Indian pitta

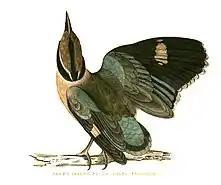

The Indian pitta is a small stubby-tailed bird that is mostly seen on the floor of forests or under dense undergrowth, foraging on insects in leaf litter. It has long, strong legs, a very short tail and stout bill, with a buff-coloured crown stripe, black coronal stripes, a thick black eye stripe and white throat and neck. The upper parts are green, with a blue tail, the underparts buff, with bright red on the lower belly and vent. The bird hops on the ground to forage and has been known to get trapped in ground traps meant for small mammals. It has been suggested that the width of the coronal stripe may differ between the sexes.